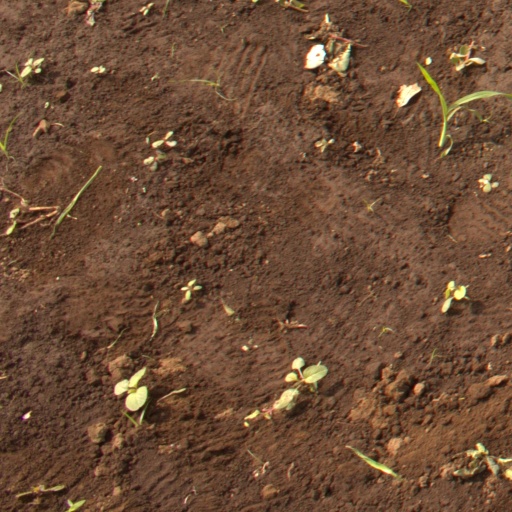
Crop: soybean